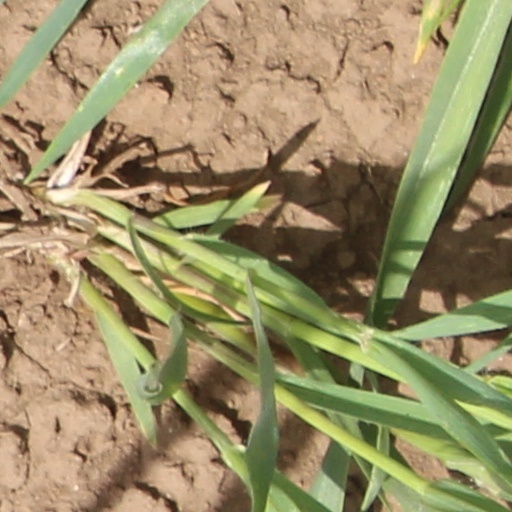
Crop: wheat